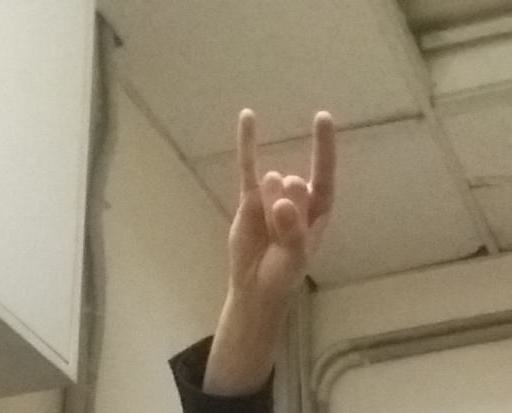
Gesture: rock